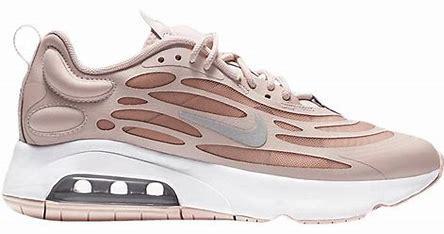
Brand: Nike
Model: Air Max Exosense